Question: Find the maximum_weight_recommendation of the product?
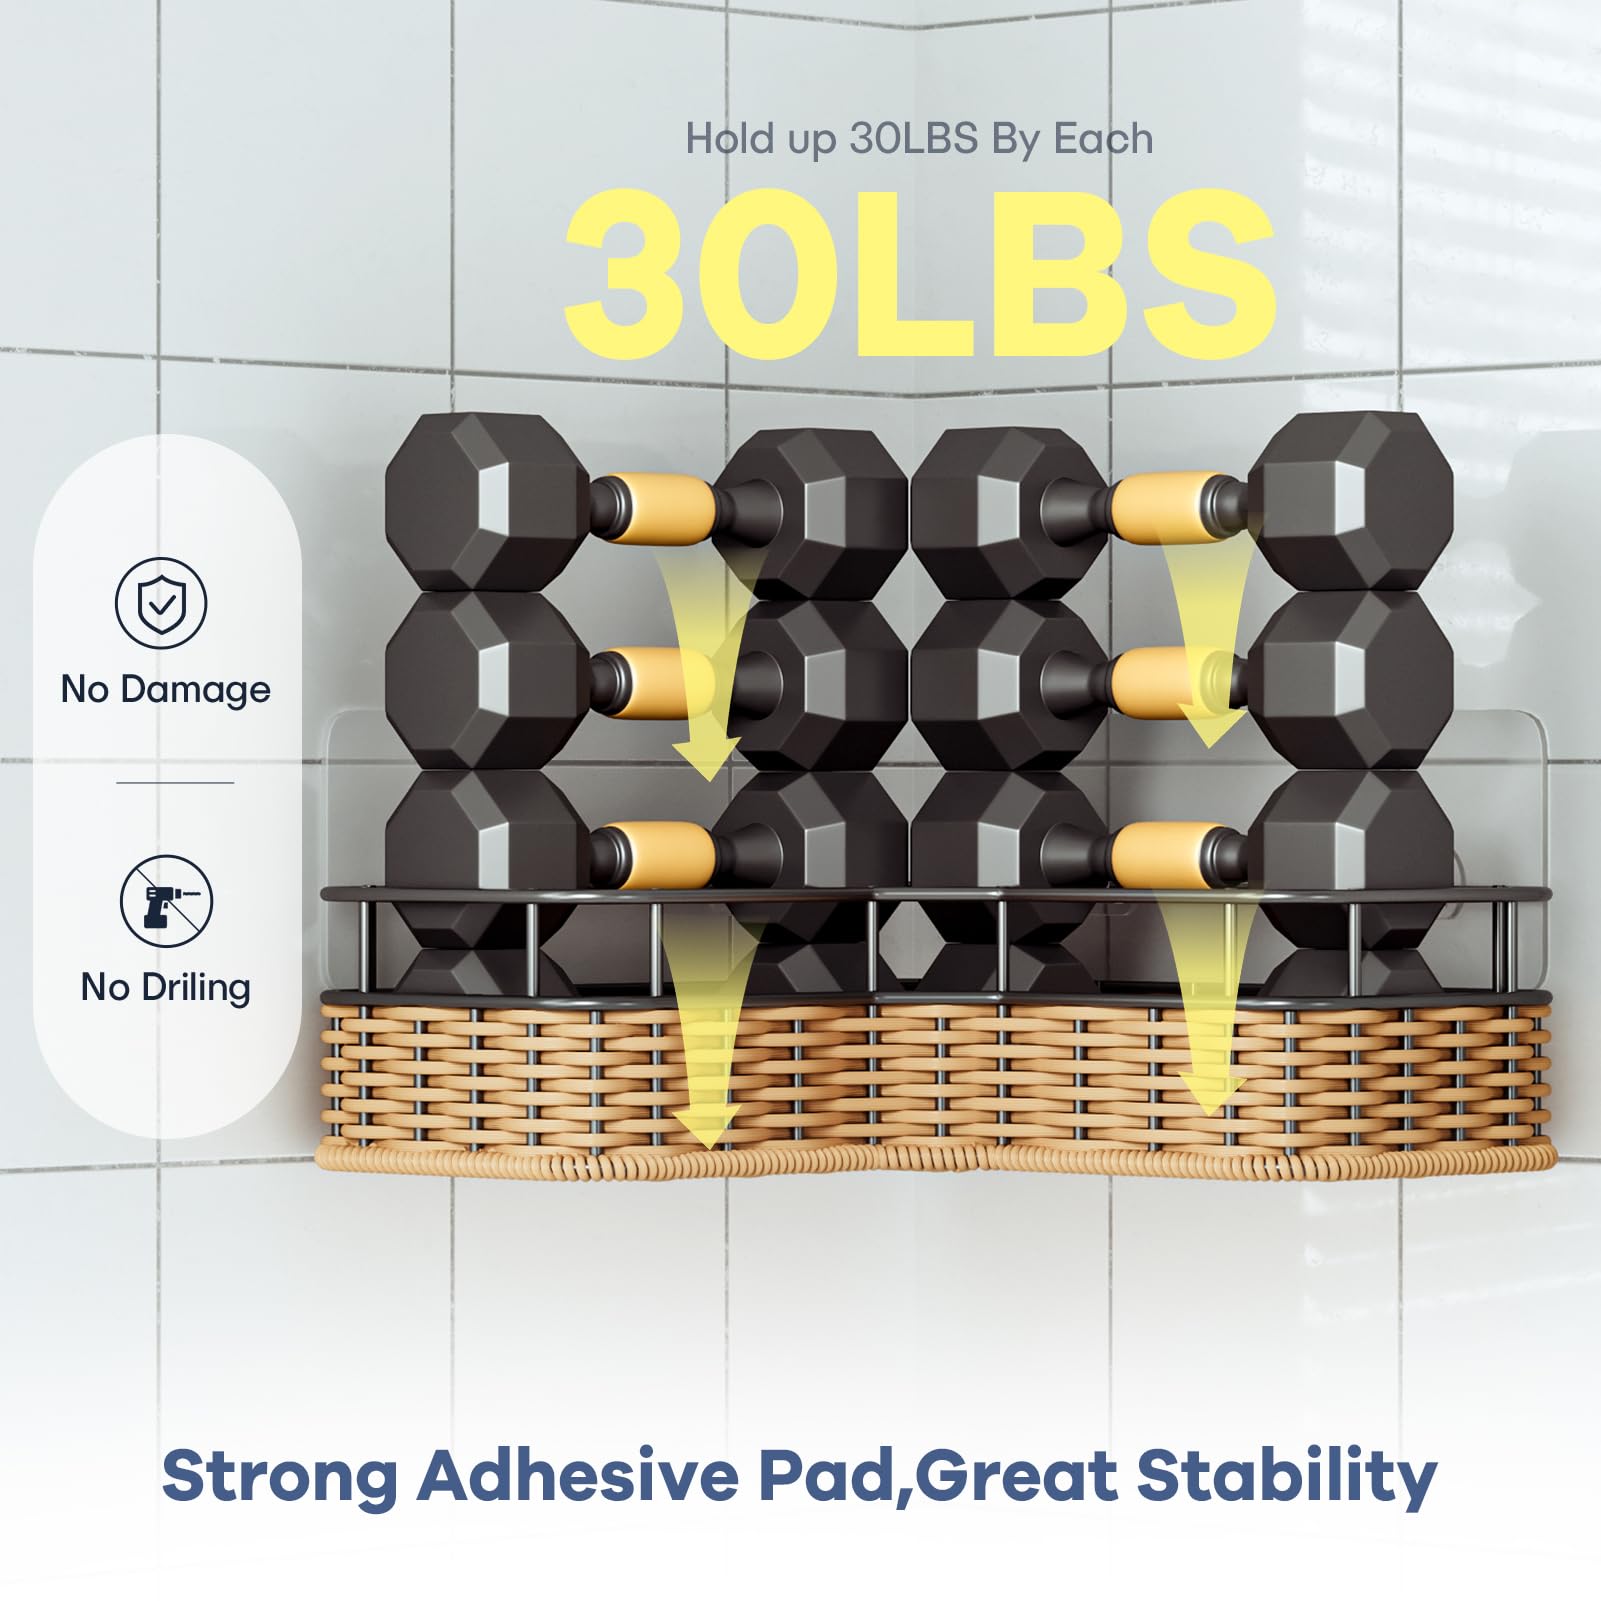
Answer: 30.0 pound